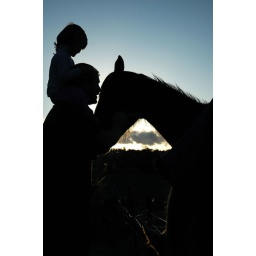
we took the kids down to meet the horses near our house the other day :)